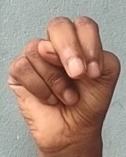
ASL sign: N